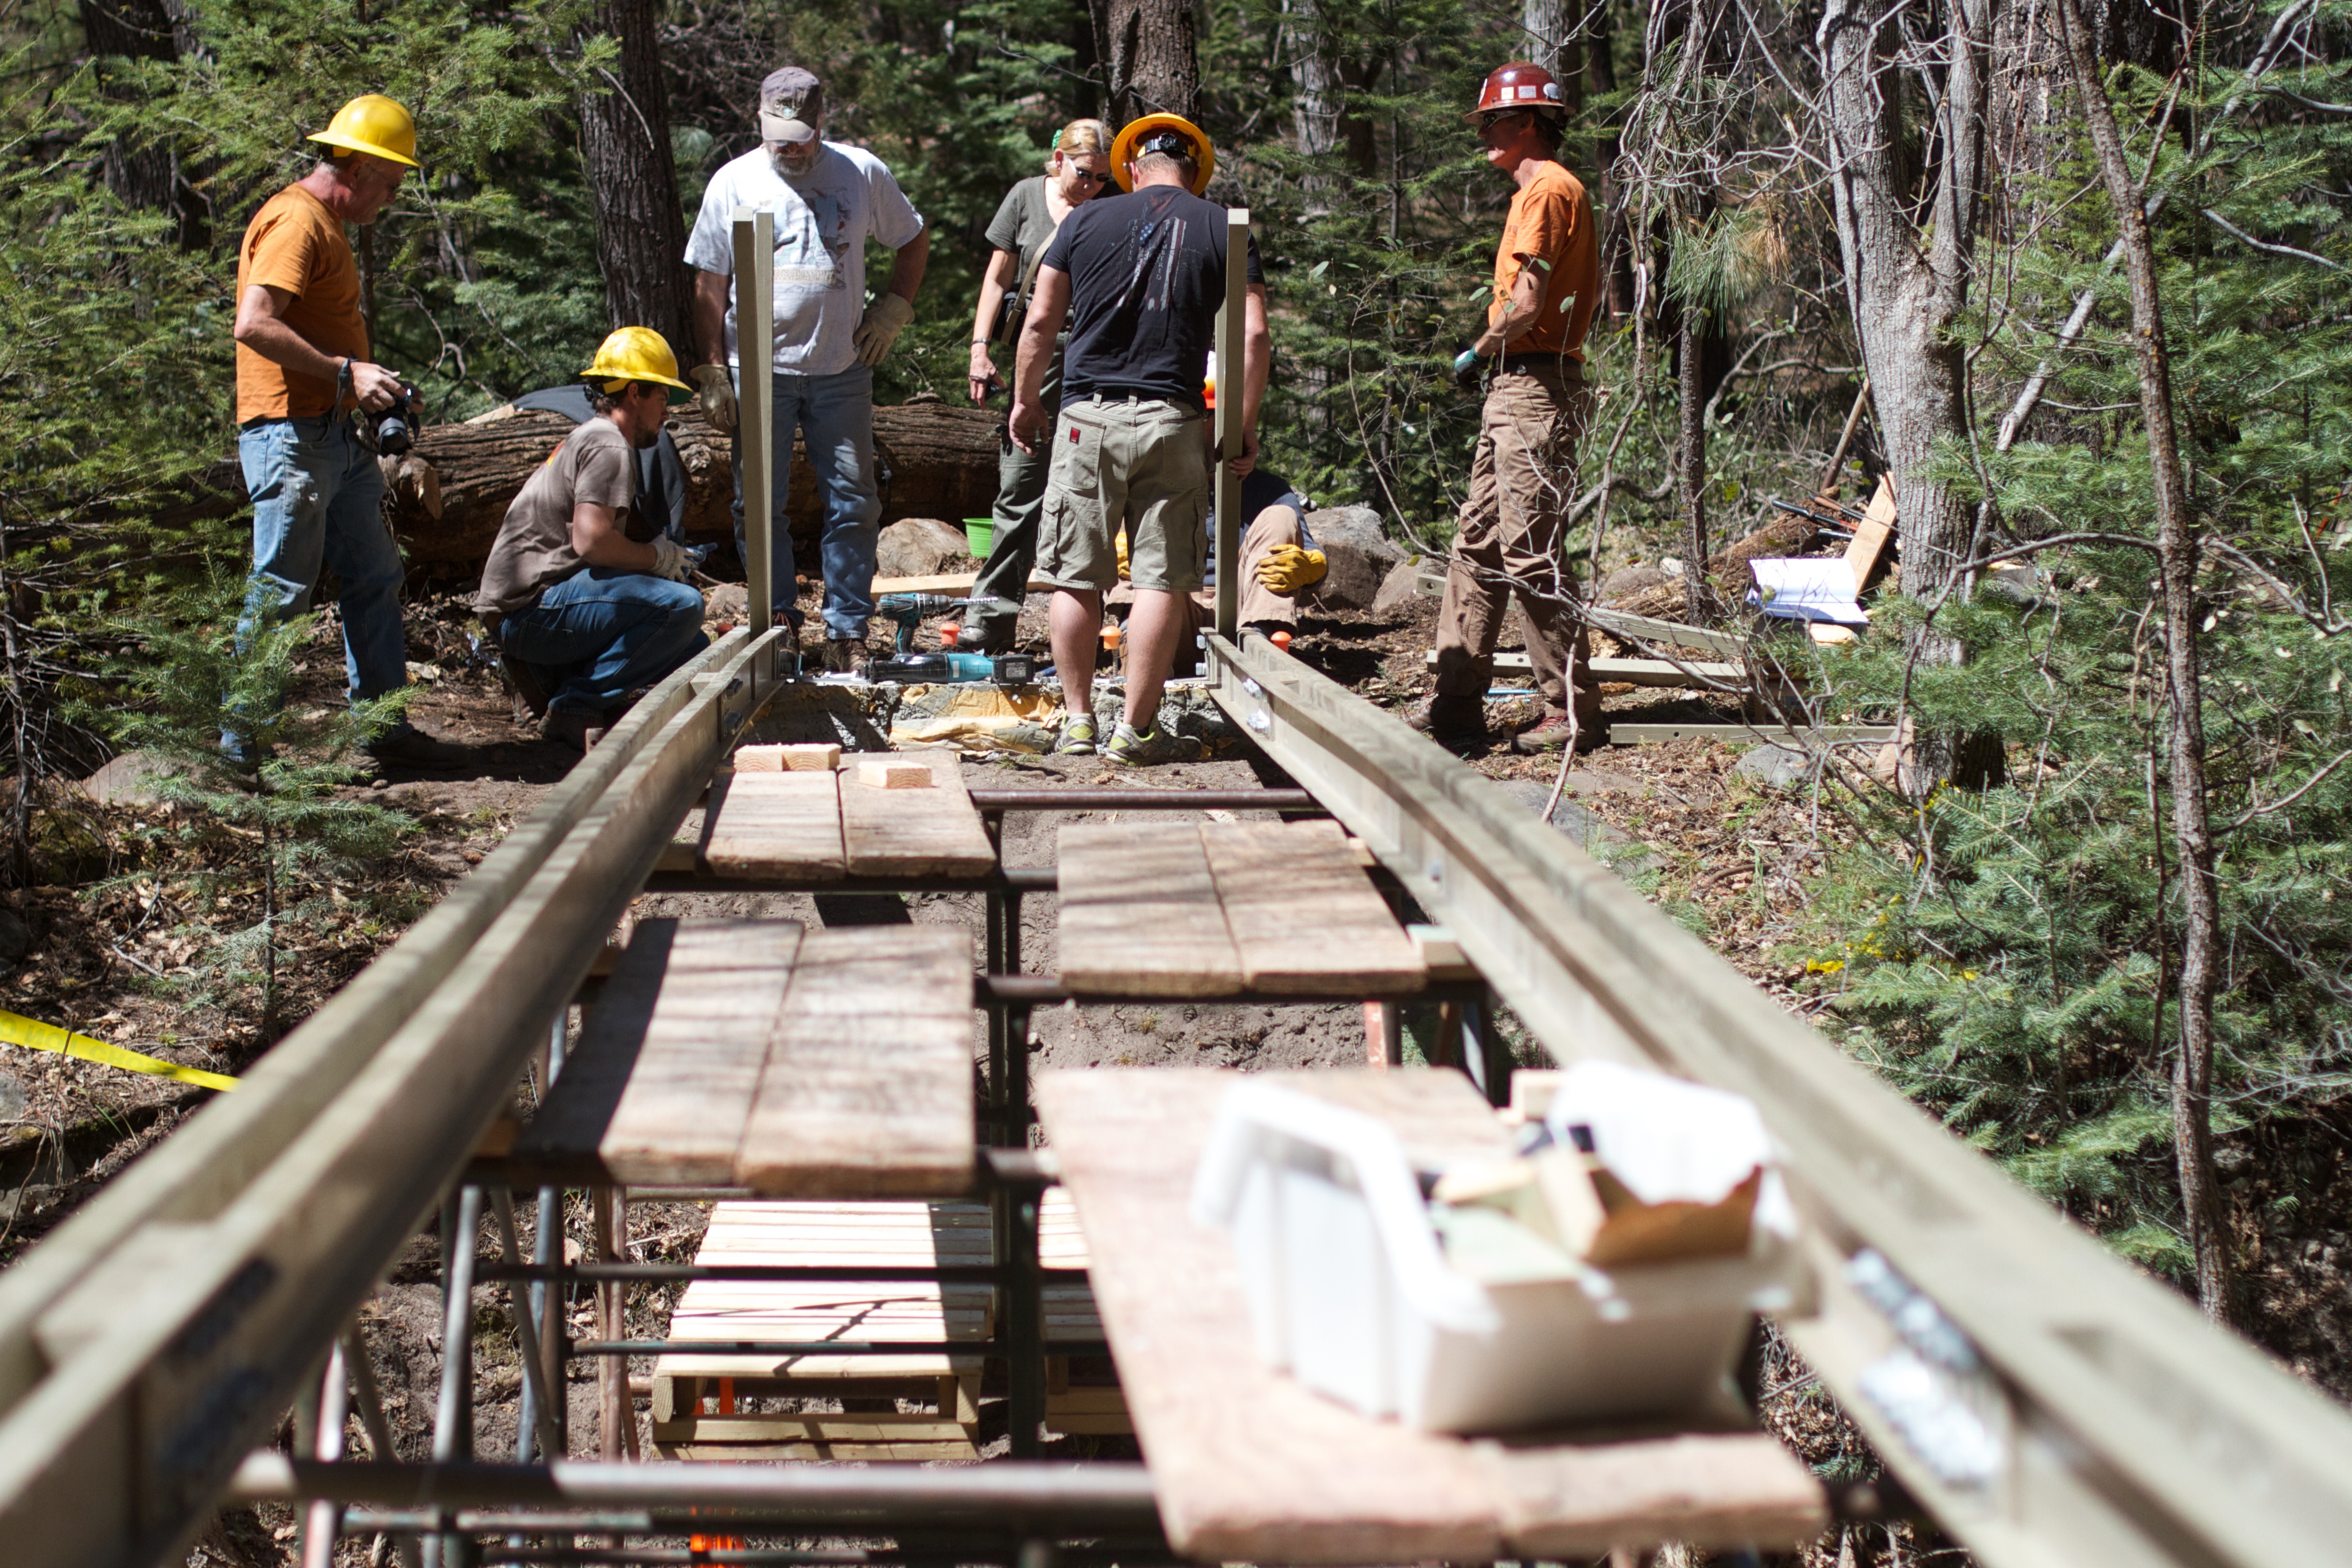
track, transport, pstrails, geological phenomenon